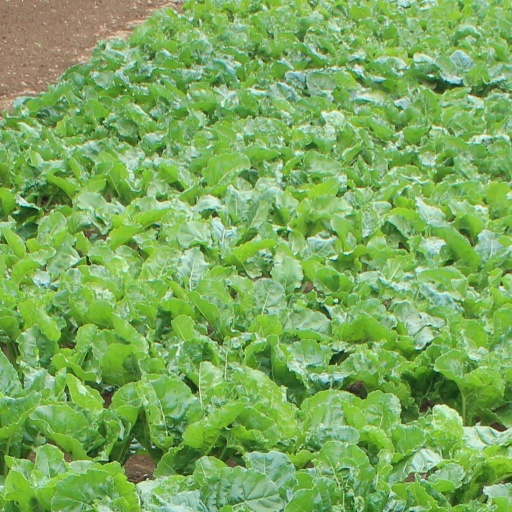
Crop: sugar beet